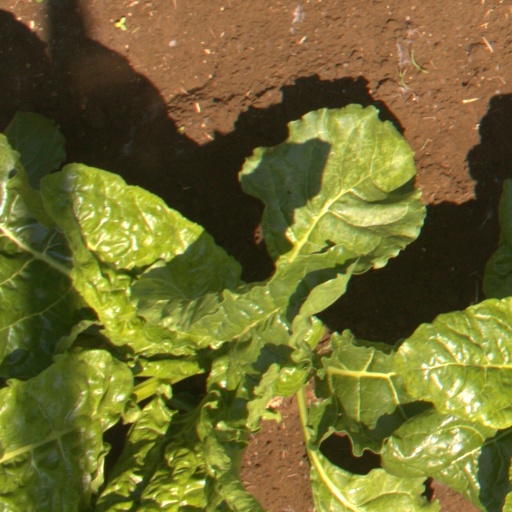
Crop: sugar beet